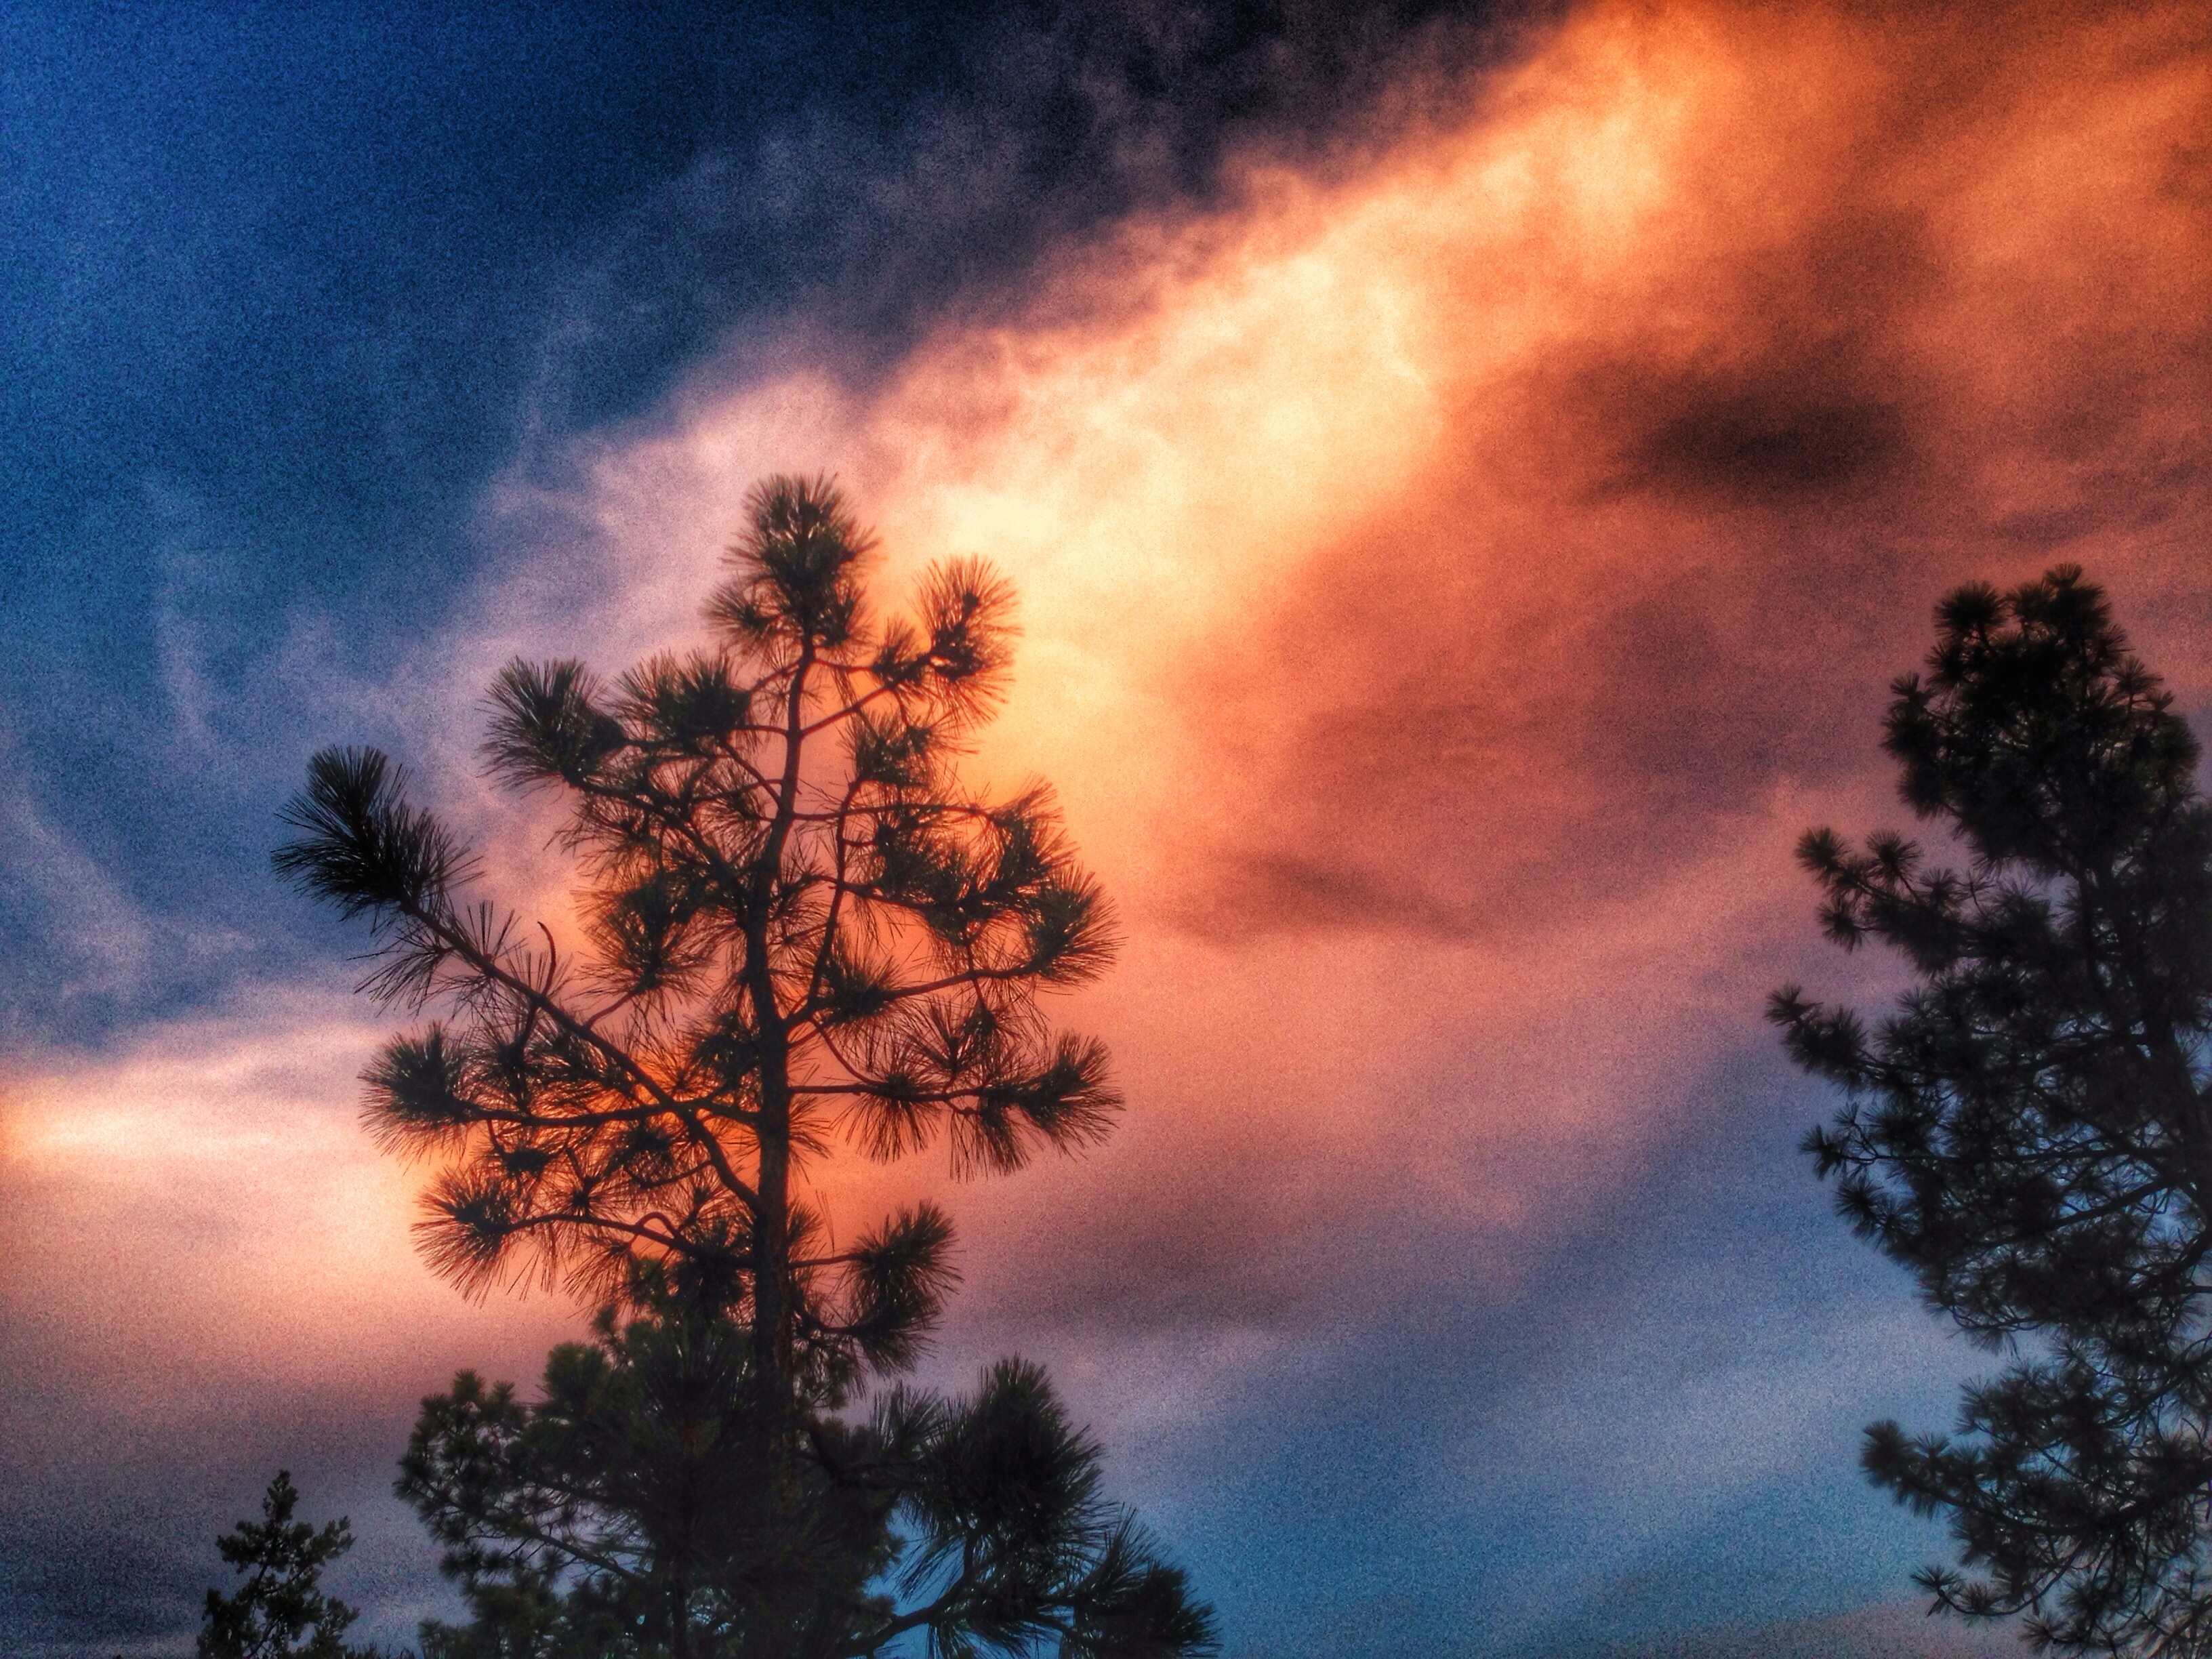
tree, nature, cloud, sky, sunrise, sunset, sunlight, morning, dawn, atmosphere, dusk, evening, afterglow, meteorological phenomenon